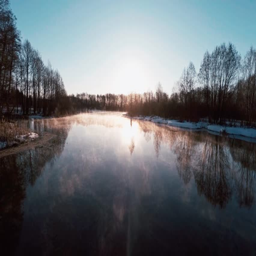
flight over the blue lake at sunrise